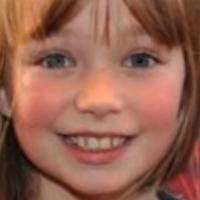
Age group: age 01-10